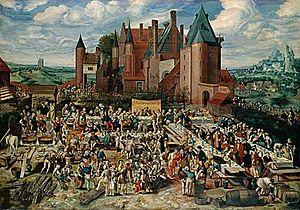
Monogrammiste de Brunswick, Le Repas des conviés, XVIe siècle, Herzog Anton Ulrich Museum, Brunswick